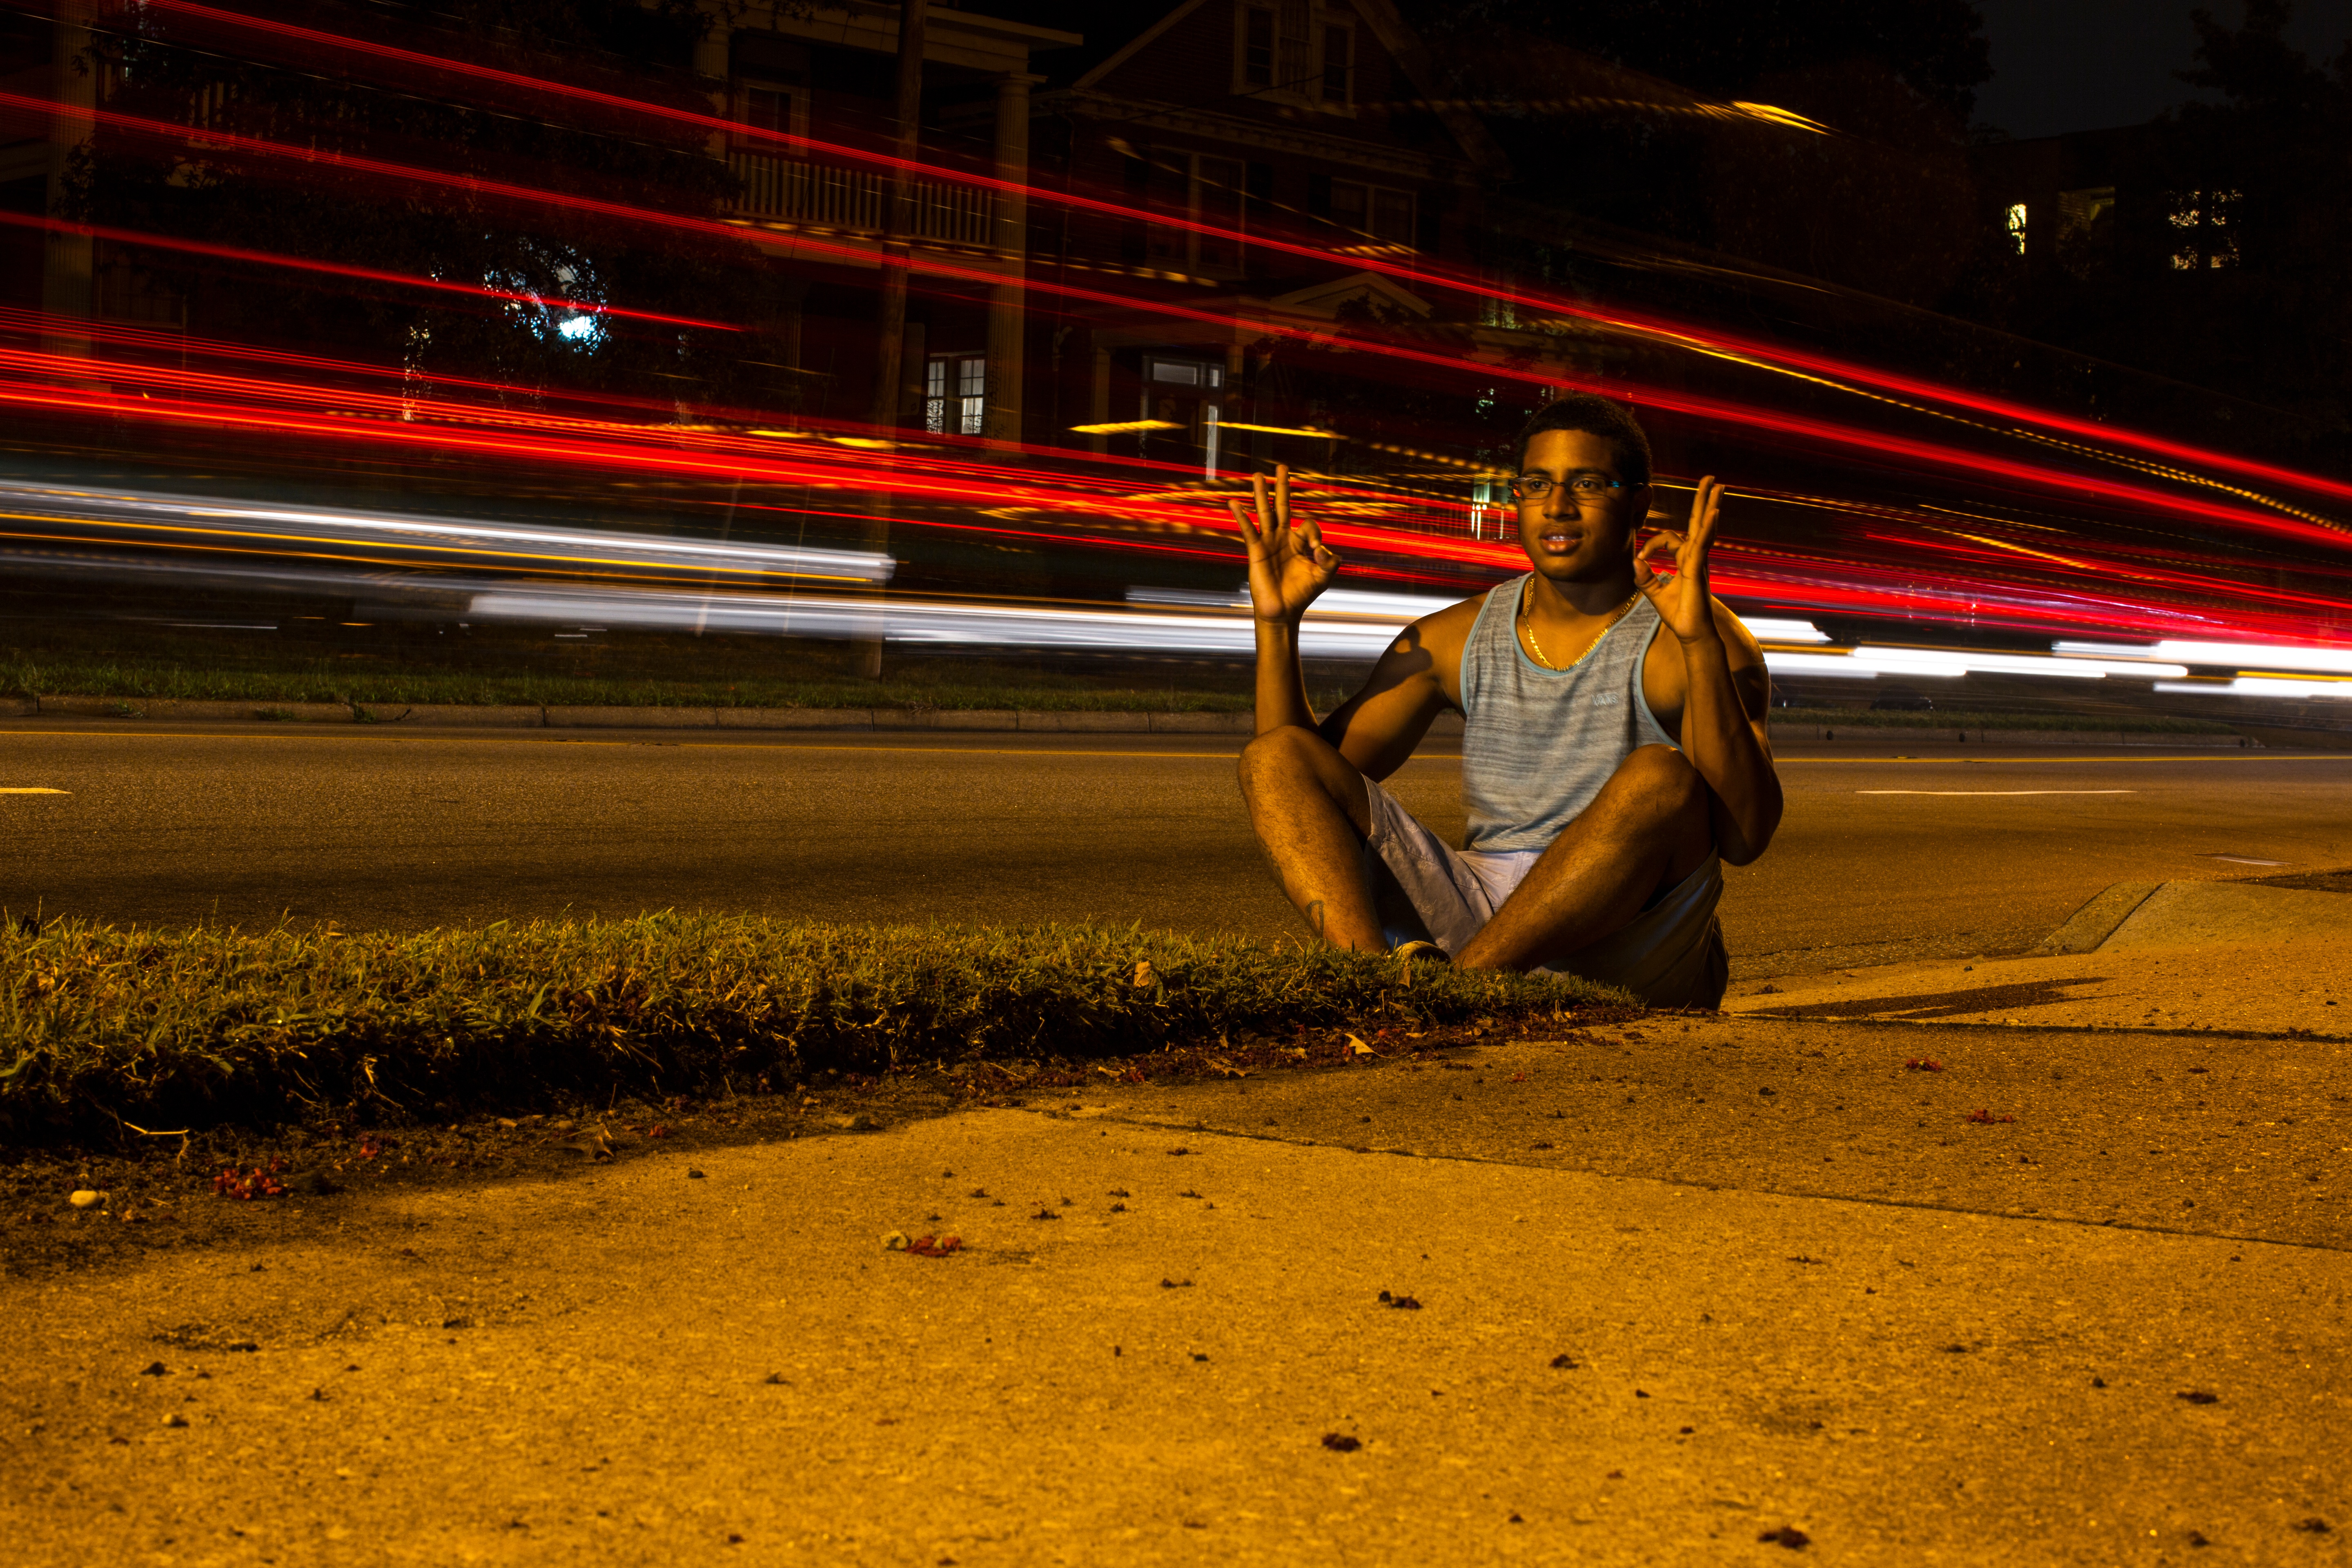
light, sunset, night, airplane, evening, vehicle, color, darkness